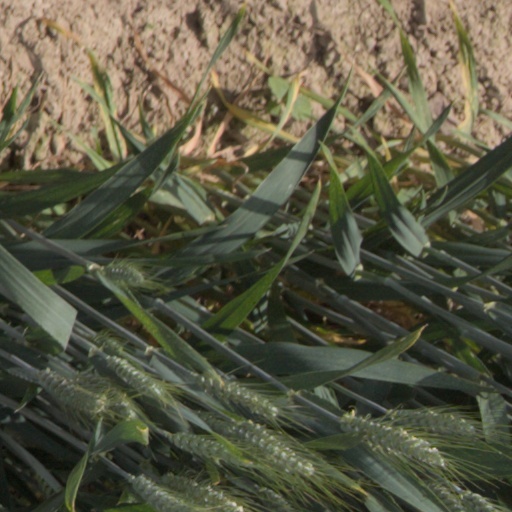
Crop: wheat